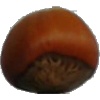
Label: Nut Forest 1